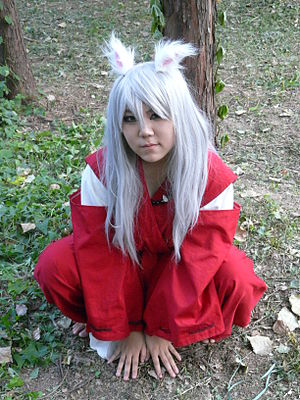
Manhwa
Cosplay af manhwa-figur ved arrangementet Comic World Seoul i 2013
Manhwa betyder tegneserie på koreansk. Manhwa er meget populær i Korea, ligesom manga er det i Japan. Manhwa minder meget om manga. Temaerne er de samme og genrerne lige så brede. Der er dog væsentlige forskelle. Hvor manga læses fra højre til venstre, læses manhwa fra venstre til højre, på samme måde som vestlige tegneserier. Stregen er oftest løsere i en manhwa end en manga, dvs. ikke så stilistisk som manga ofte er. Der er endnu ikke udkommet så mange manhwa-tegneserier i Danmark.